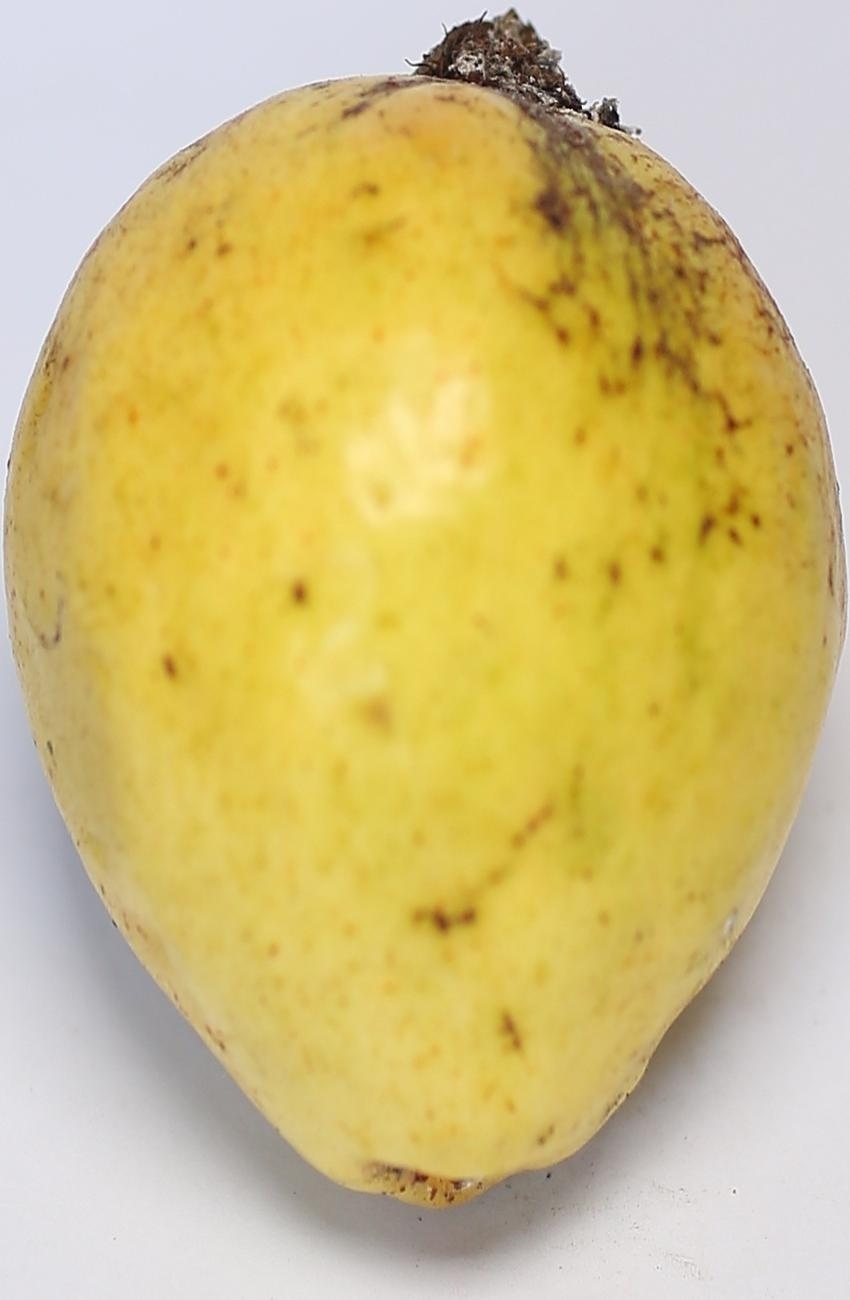
Maturity: ripe
Variety: riyali